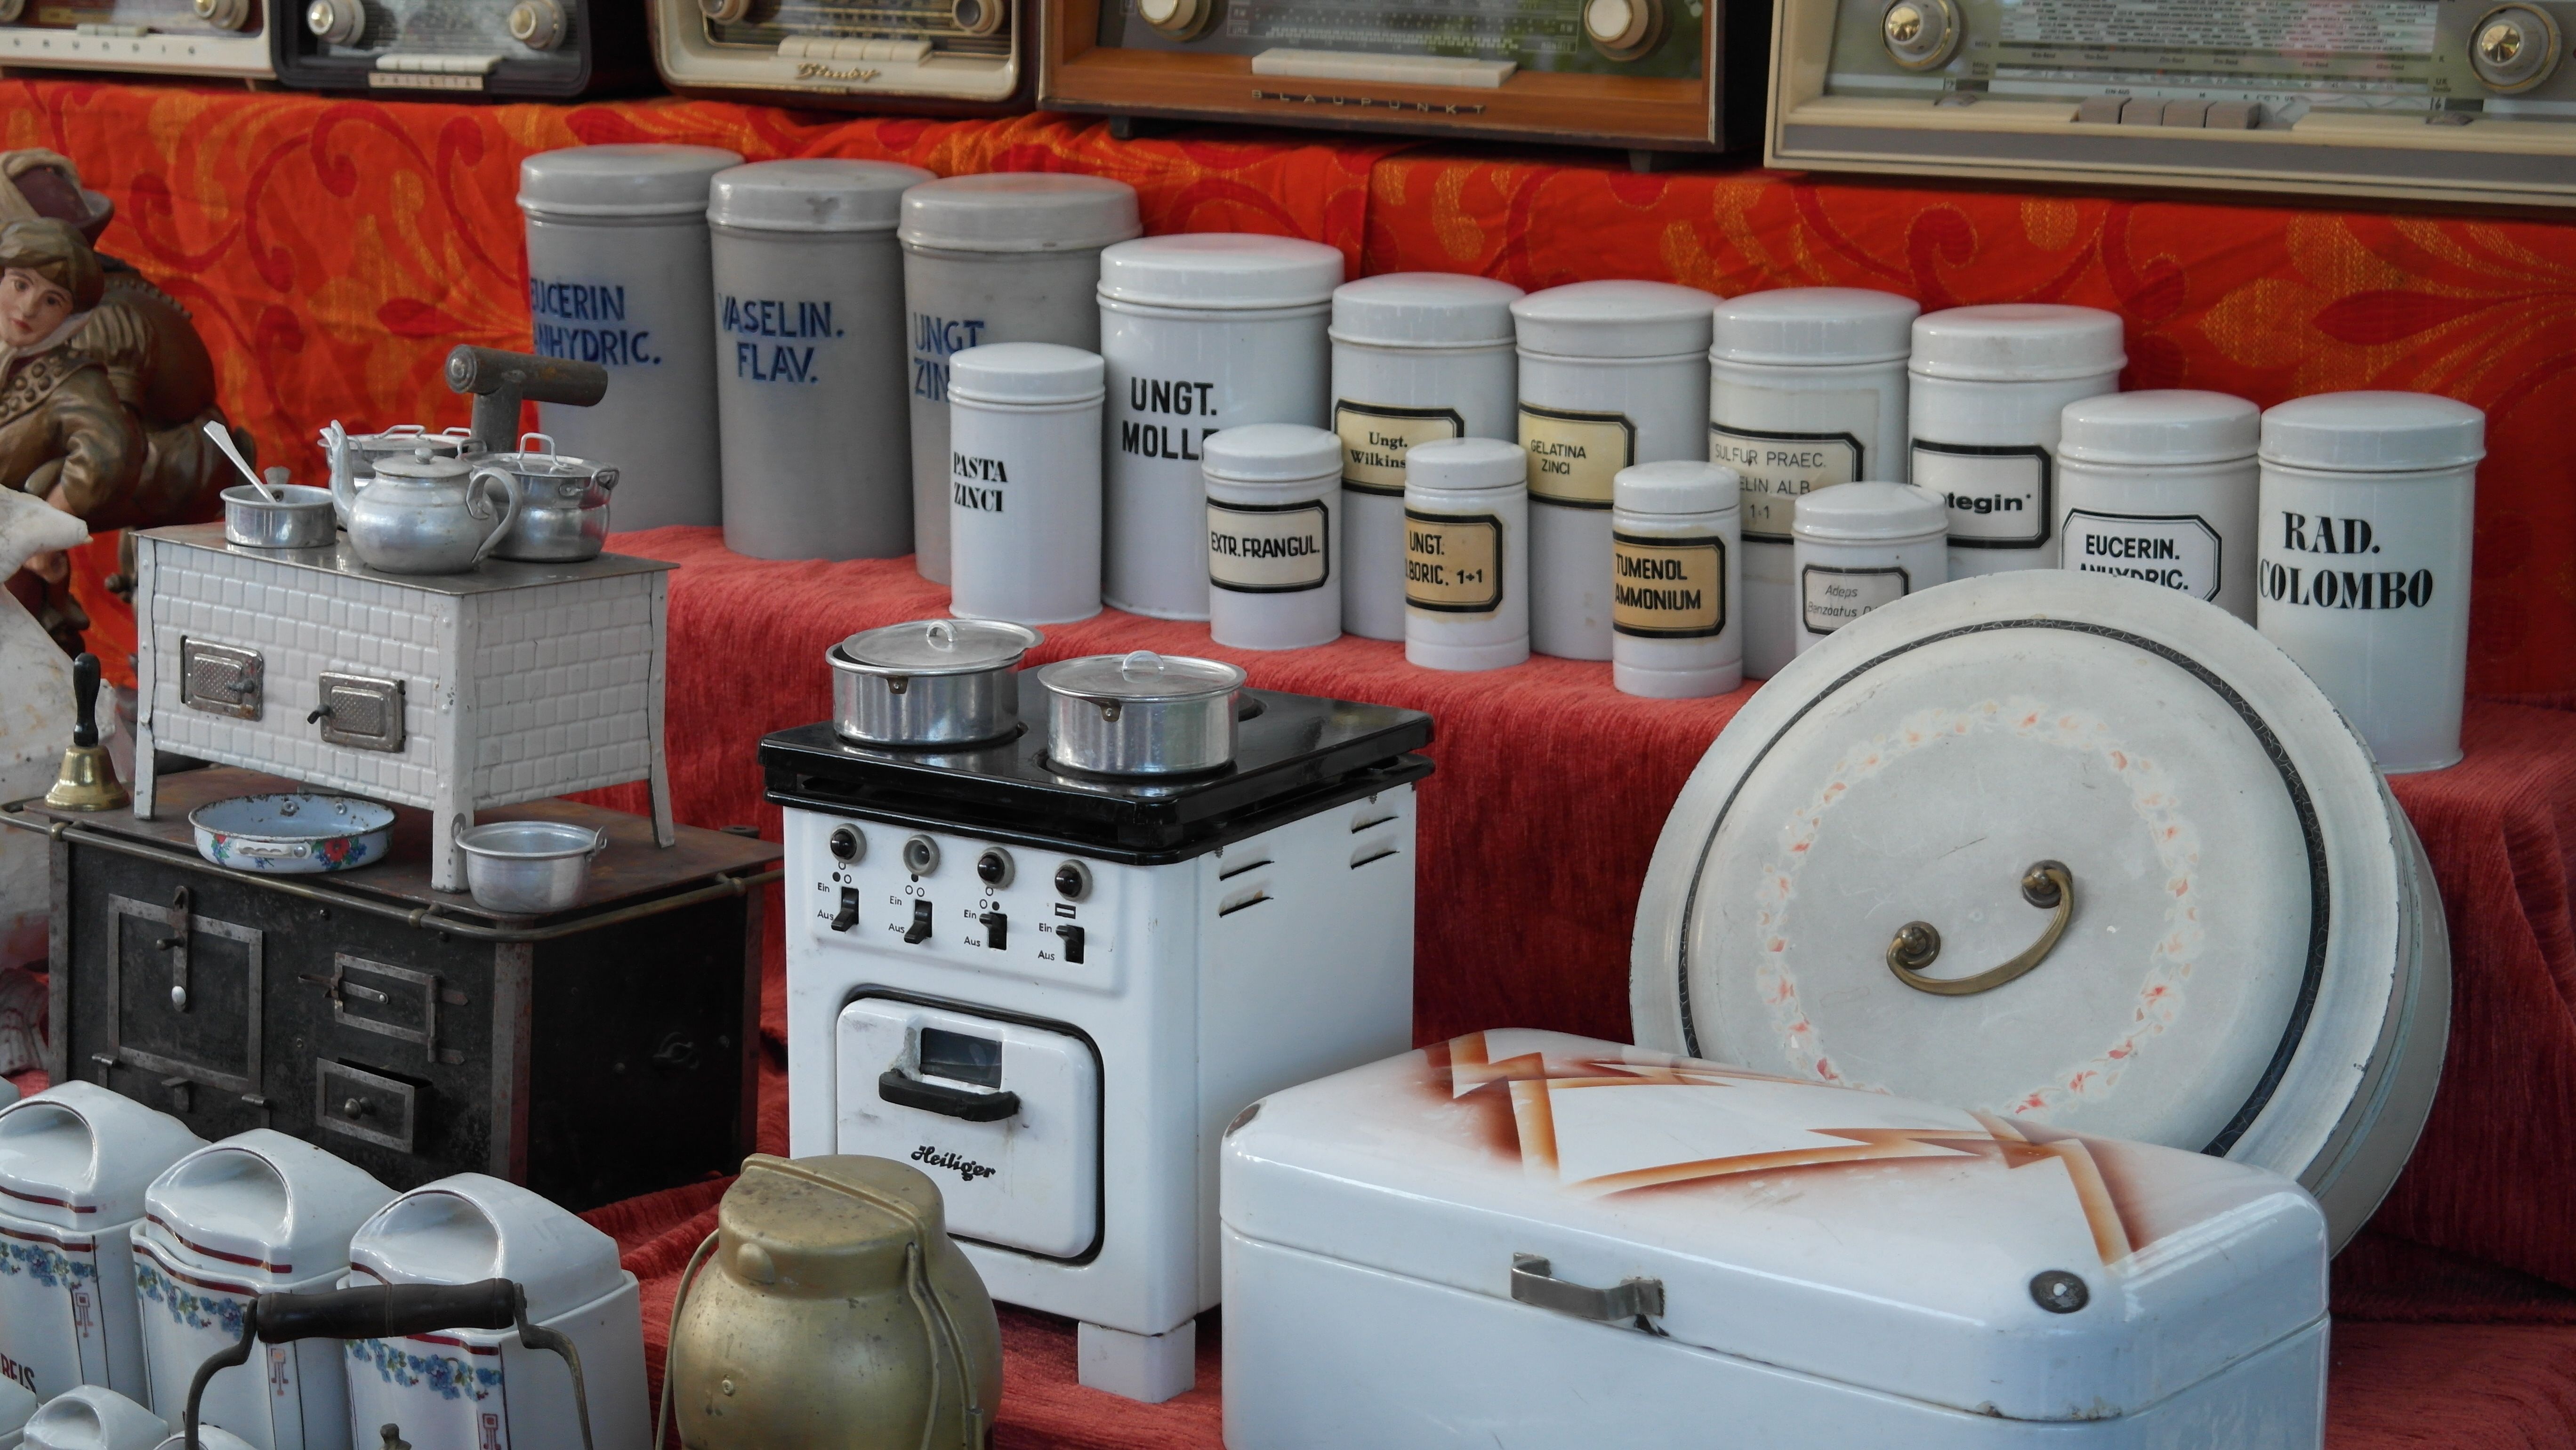
old, market, business, junk, tableware, product, flea market, antiques, second hand